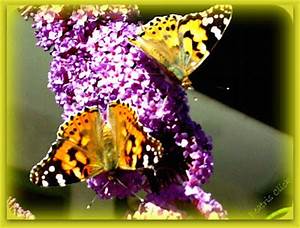
Label: butterfly